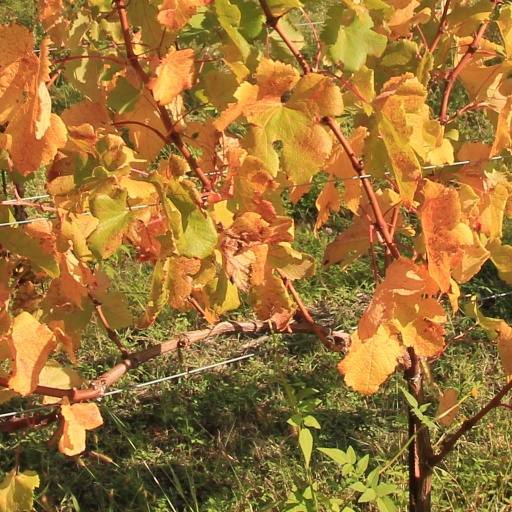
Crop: grape